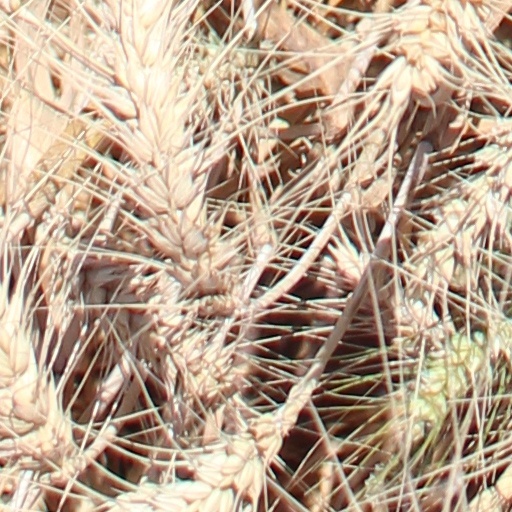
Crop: wheat